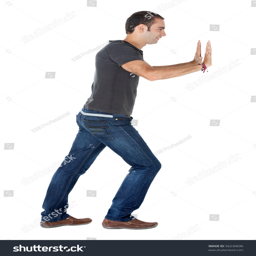
casual man pushing a wall - isolated over a white background #